Kaletez

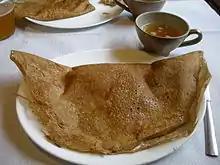
Traditional buckwheat pancake with a cup of cider

, called in French, is a buckwheat pancake in Breton cuisine.